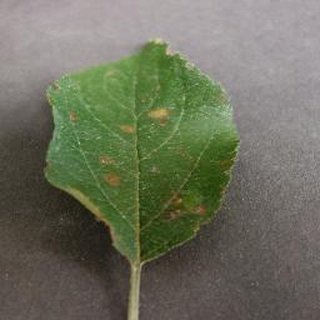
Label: apple_cedar_apple_rust